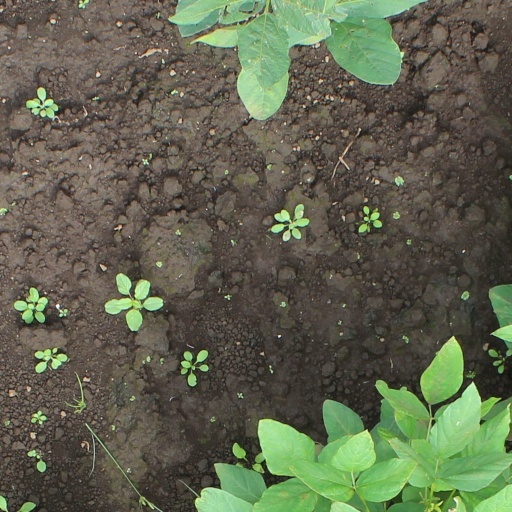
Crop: soybean